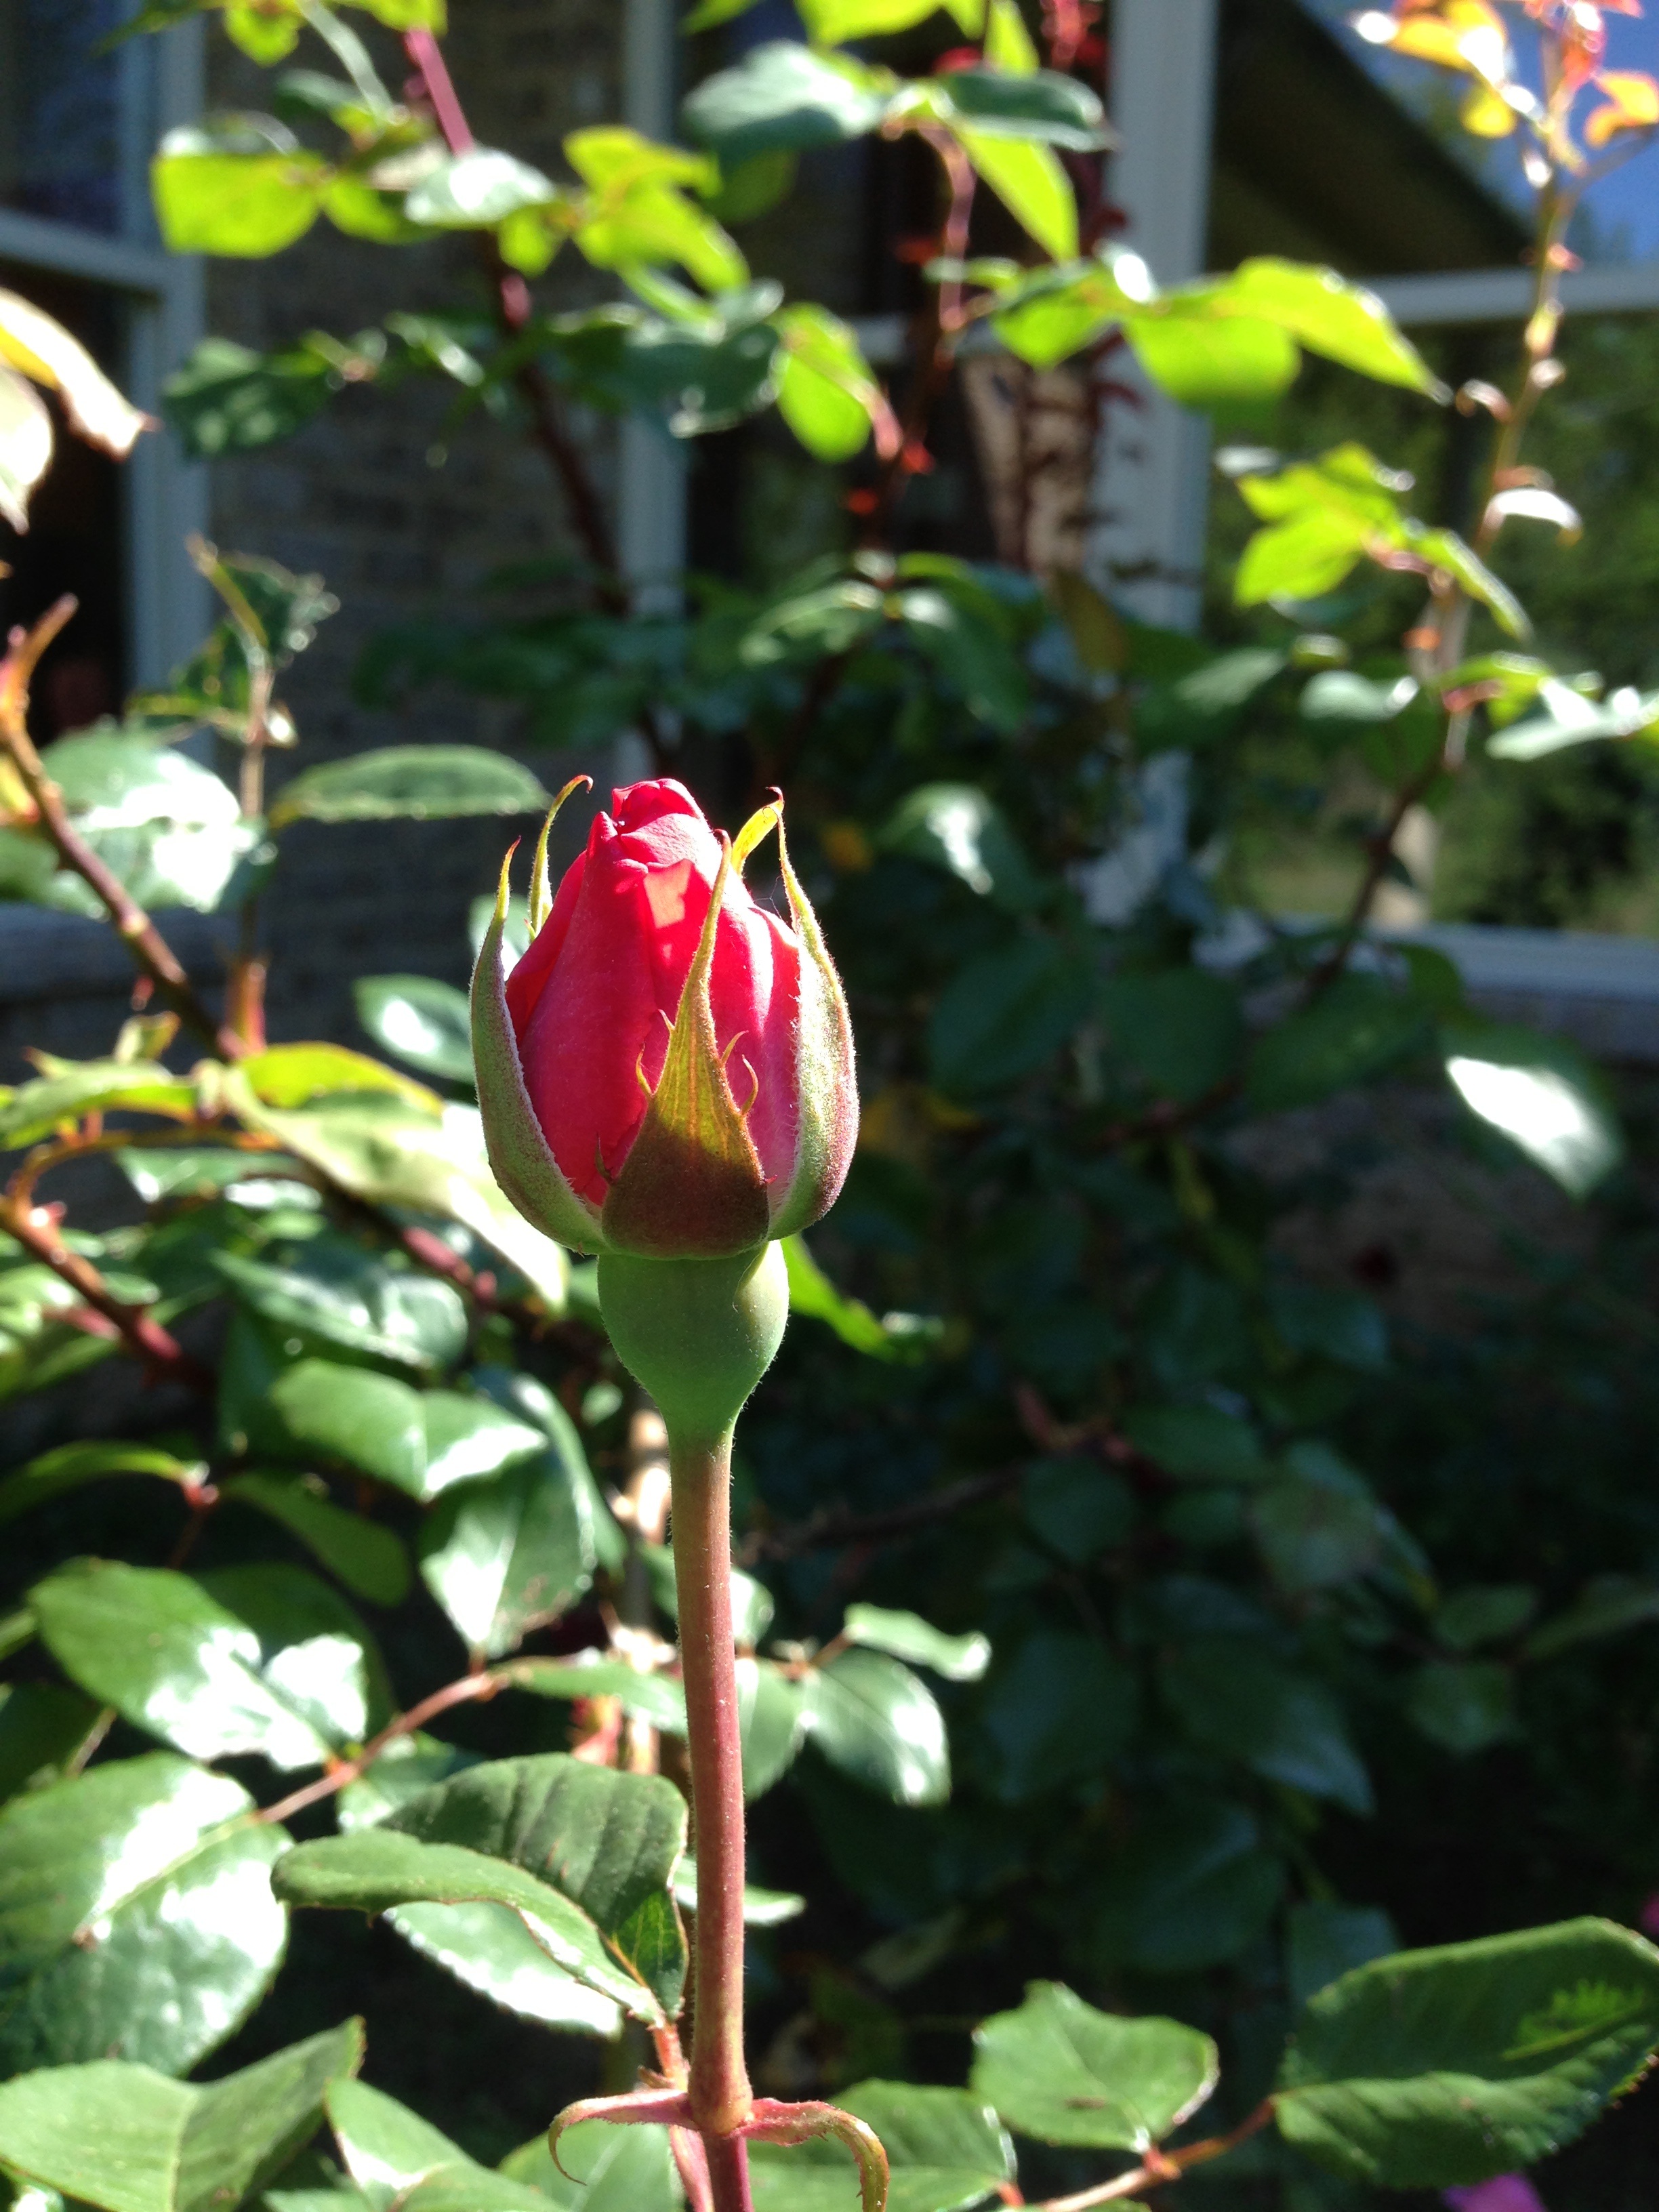
plant, flower, bloom, rose, decoration, spring, botany, garden, flora, red rose, sunny, flower background, flowering plant, vintage flower, land plant